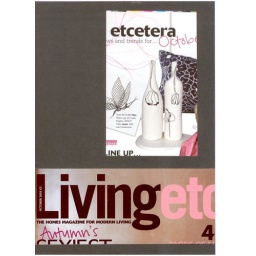
2 porcelain bottles with black tulip decoration featured in Living etc.